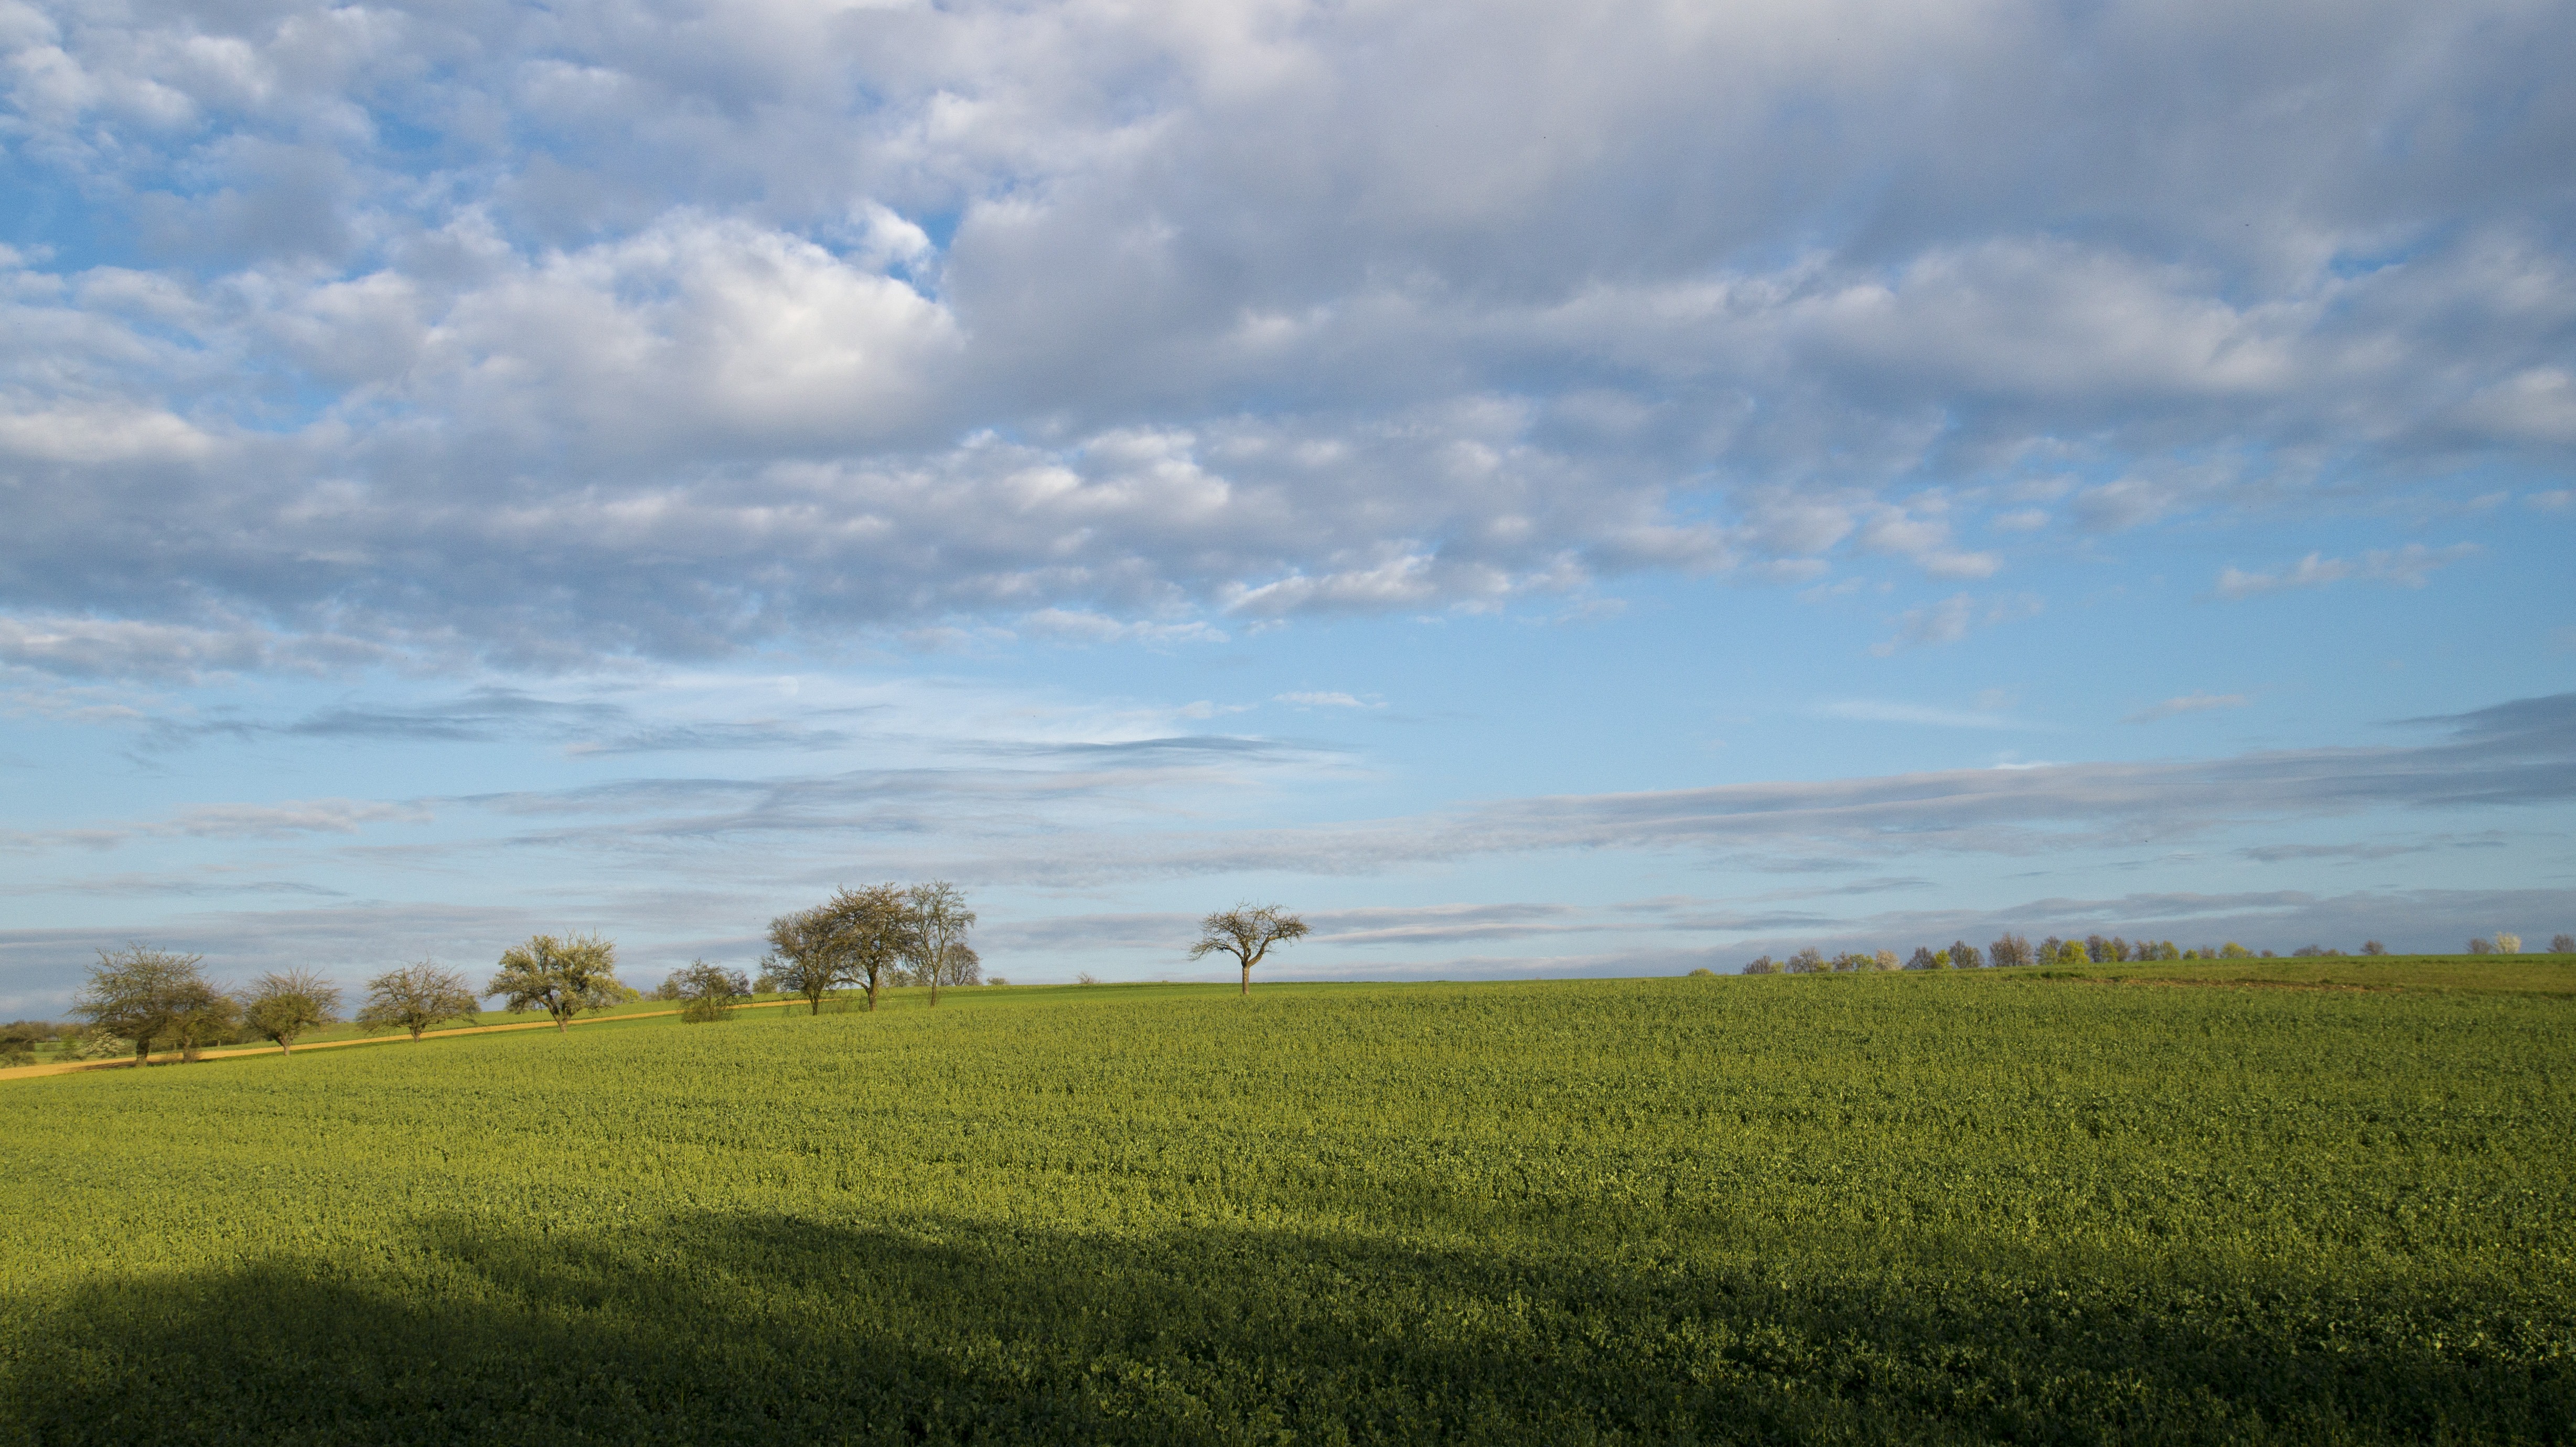
landscape, tree, nature, grass, horizon, cloud, plant, sky, field, farm, meadow, prairie, sunlight, morning, hill, land, rural, crop, pasture, agriculture, plain, clouds, fields, grassland, plateau, habitat, ecosystem, steppe, rural area, paddy field, arable land, natural environment, geographical feature, grass family